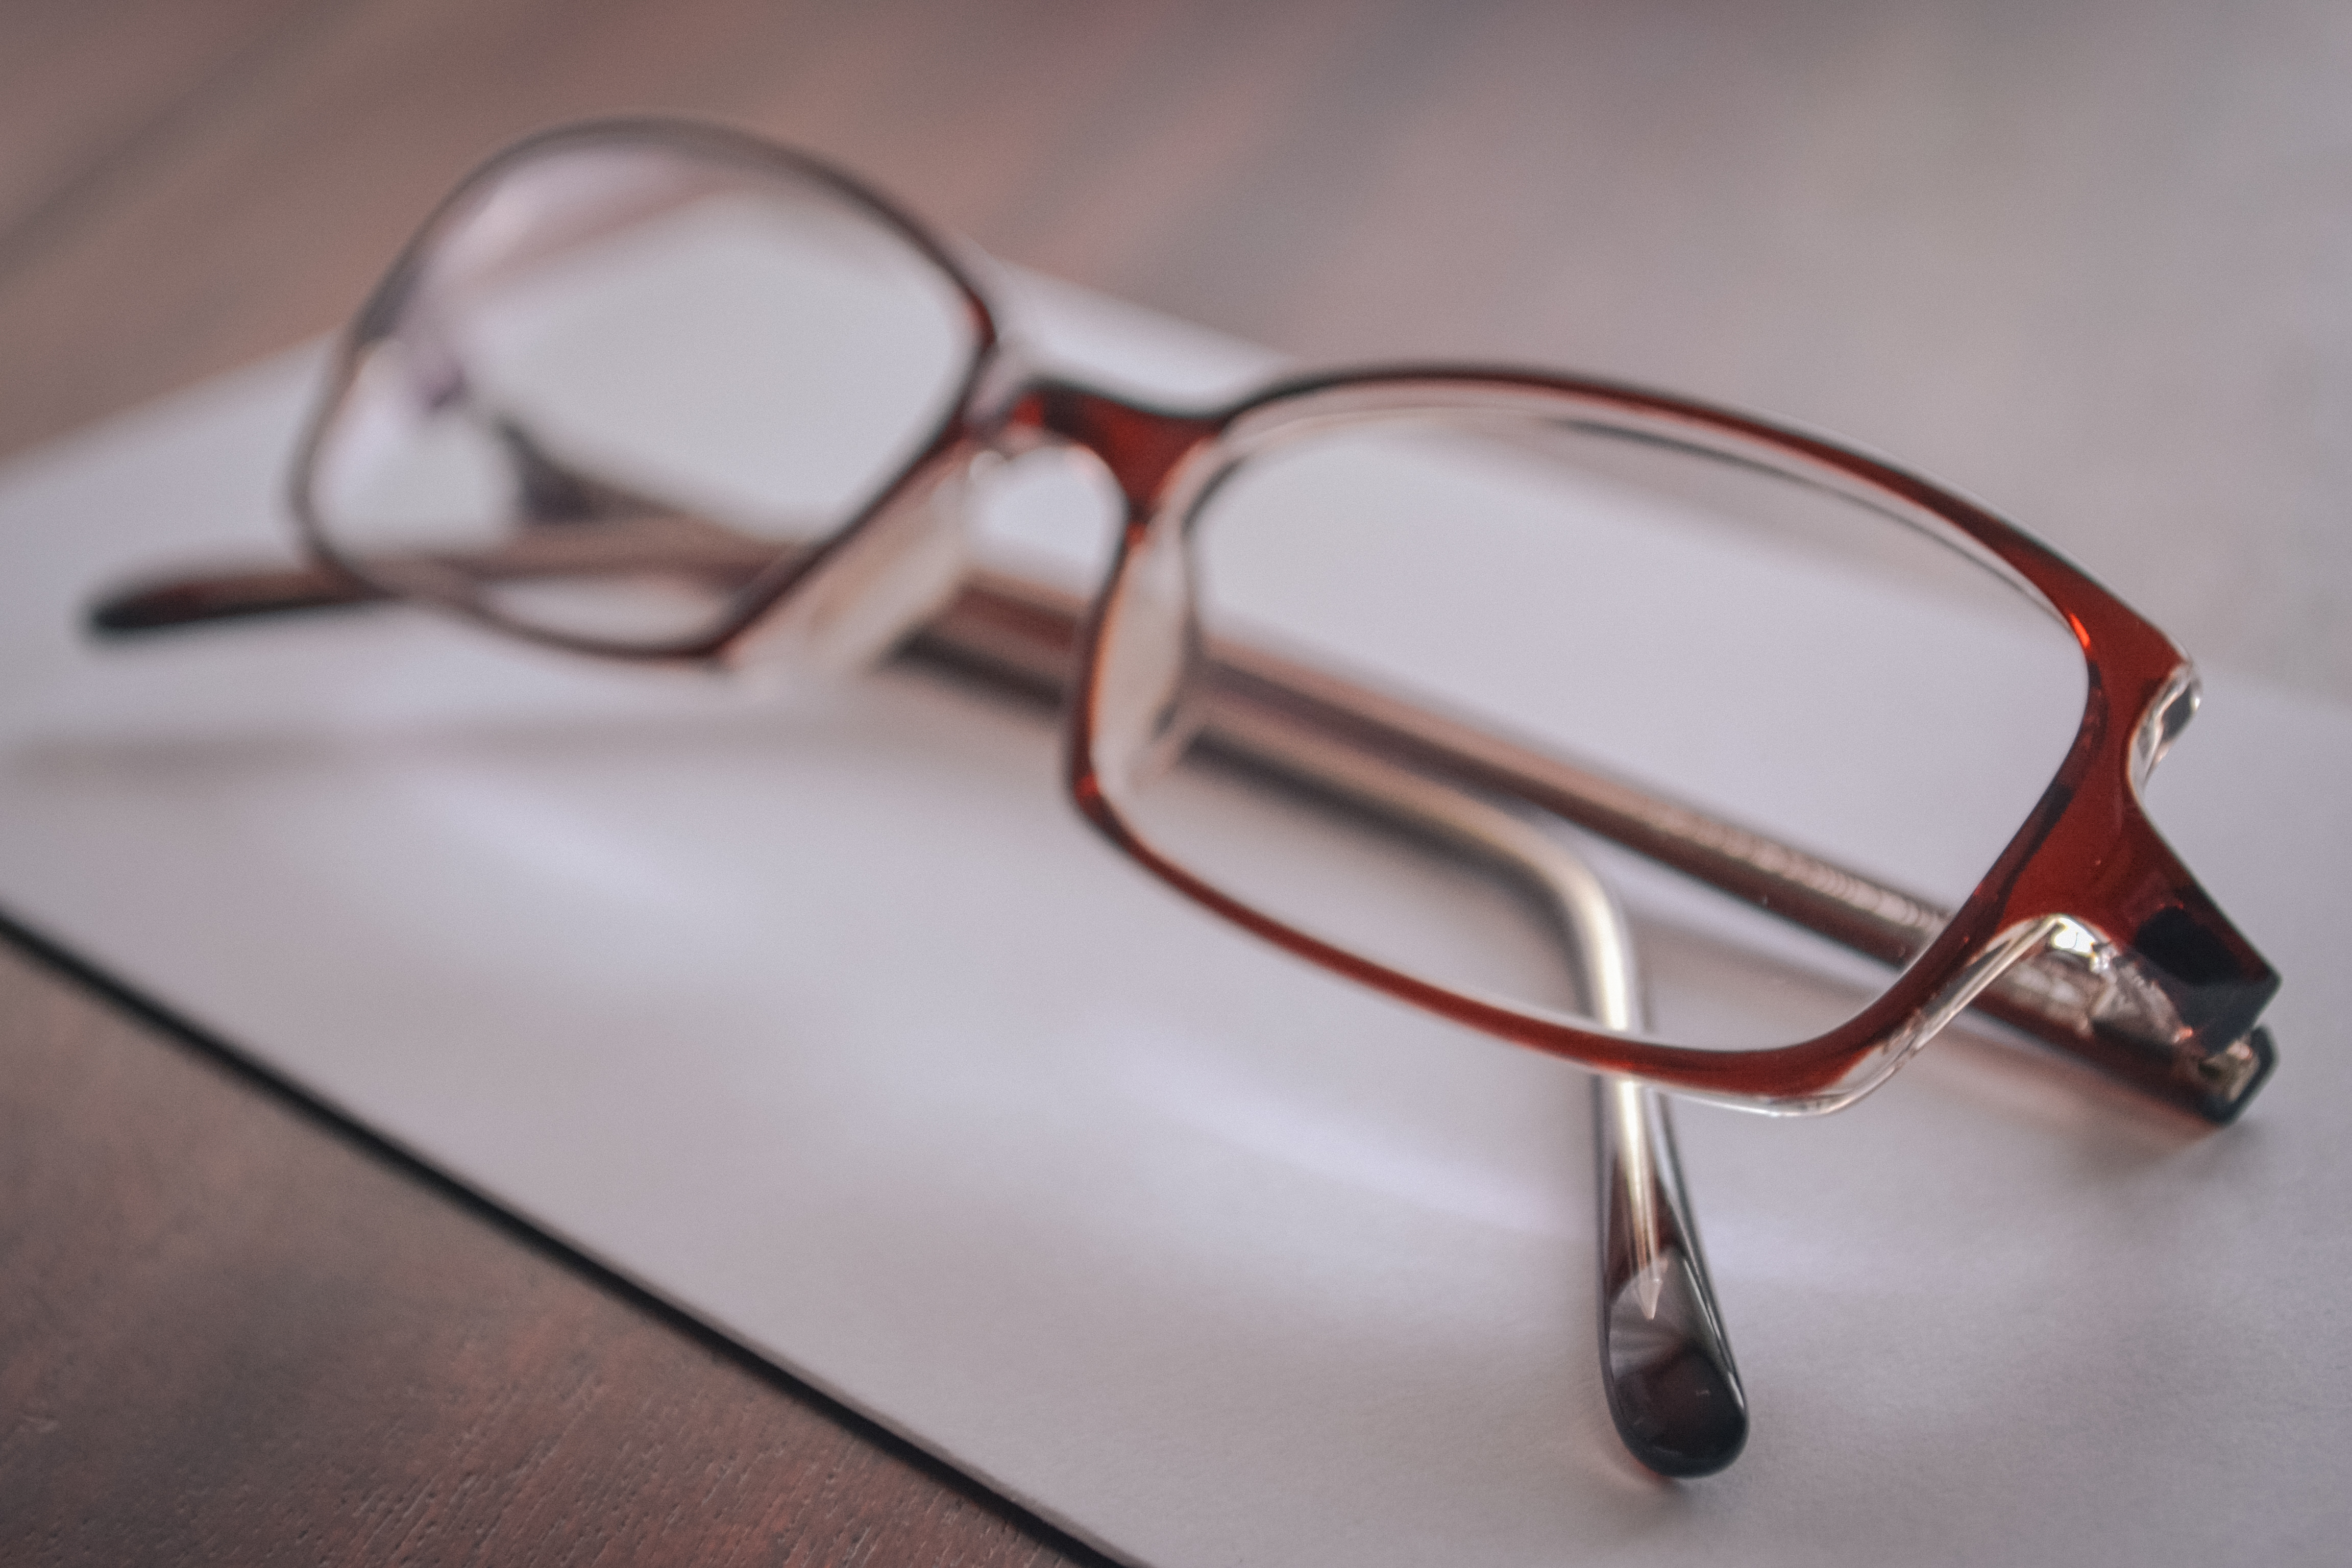
close up, sunglasses, vision, glasses, eyeglasses, eyewear, vision care